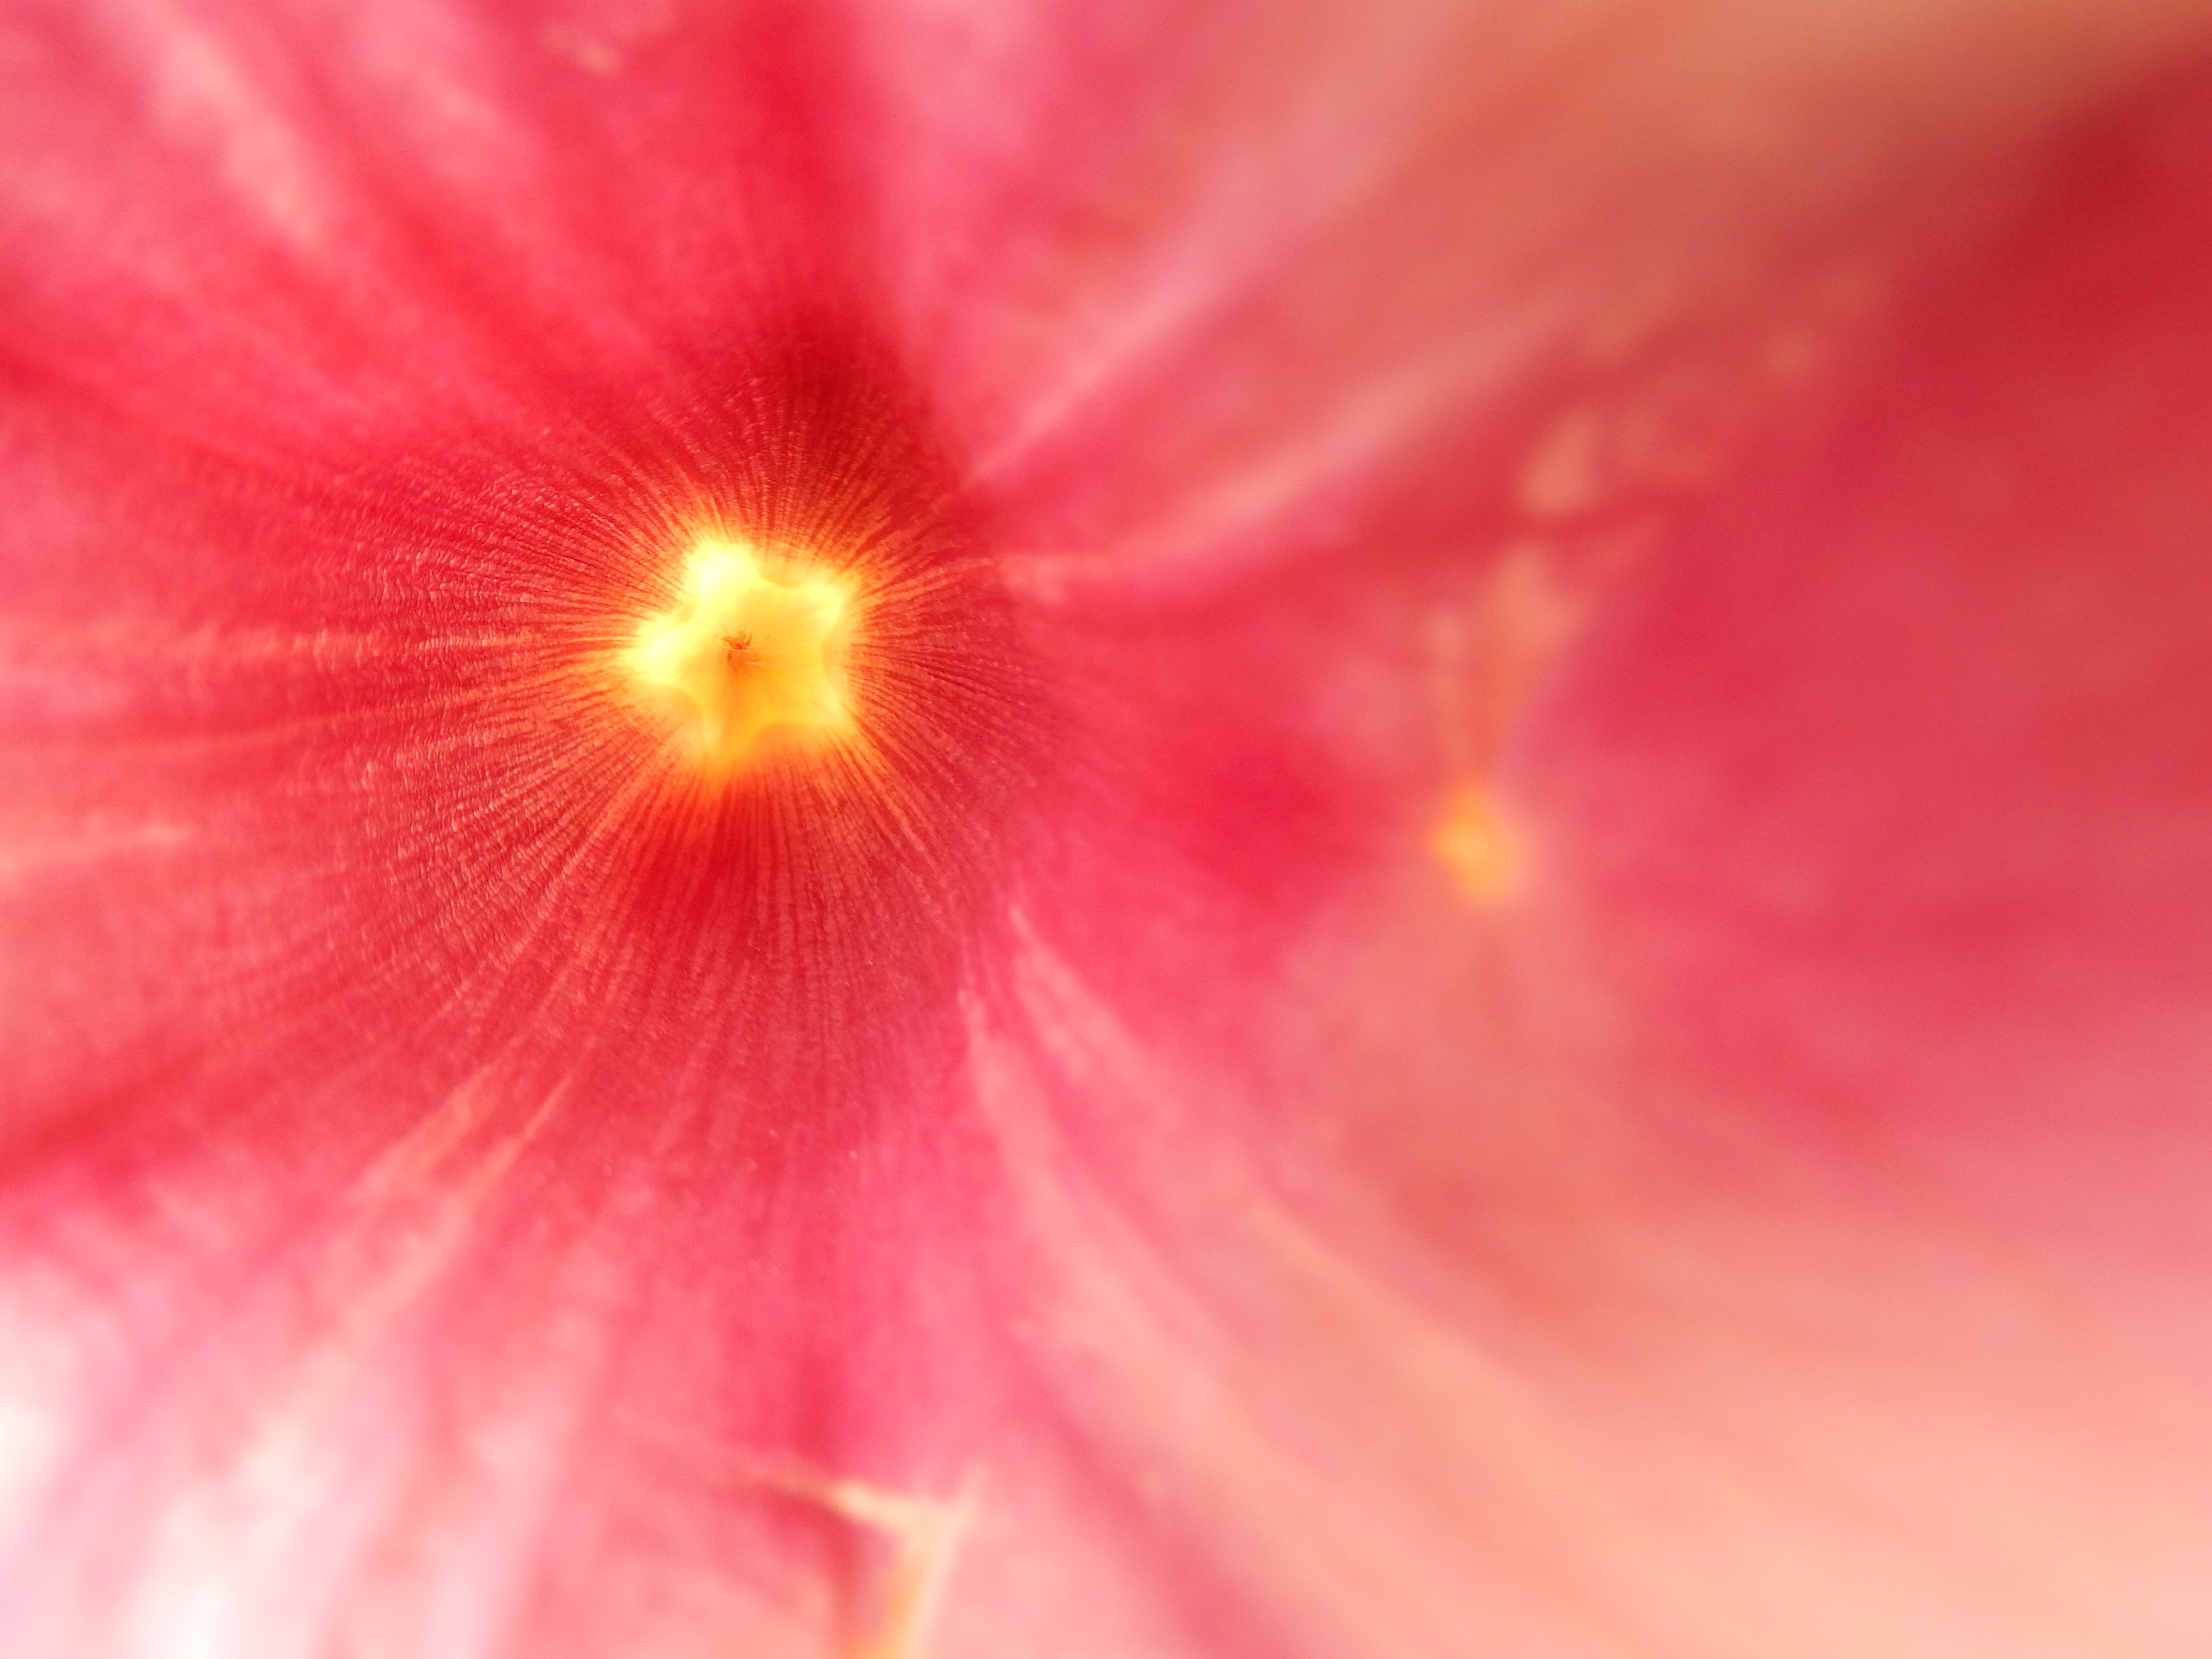
nature, blossom, structure, plant, sun, photography, sunlight, texture, leaf, flower, petal, bloom, red, yellow, pink, close, surface, close up, red flower, middle, macro photography, flowering plant, plant stem, land plant